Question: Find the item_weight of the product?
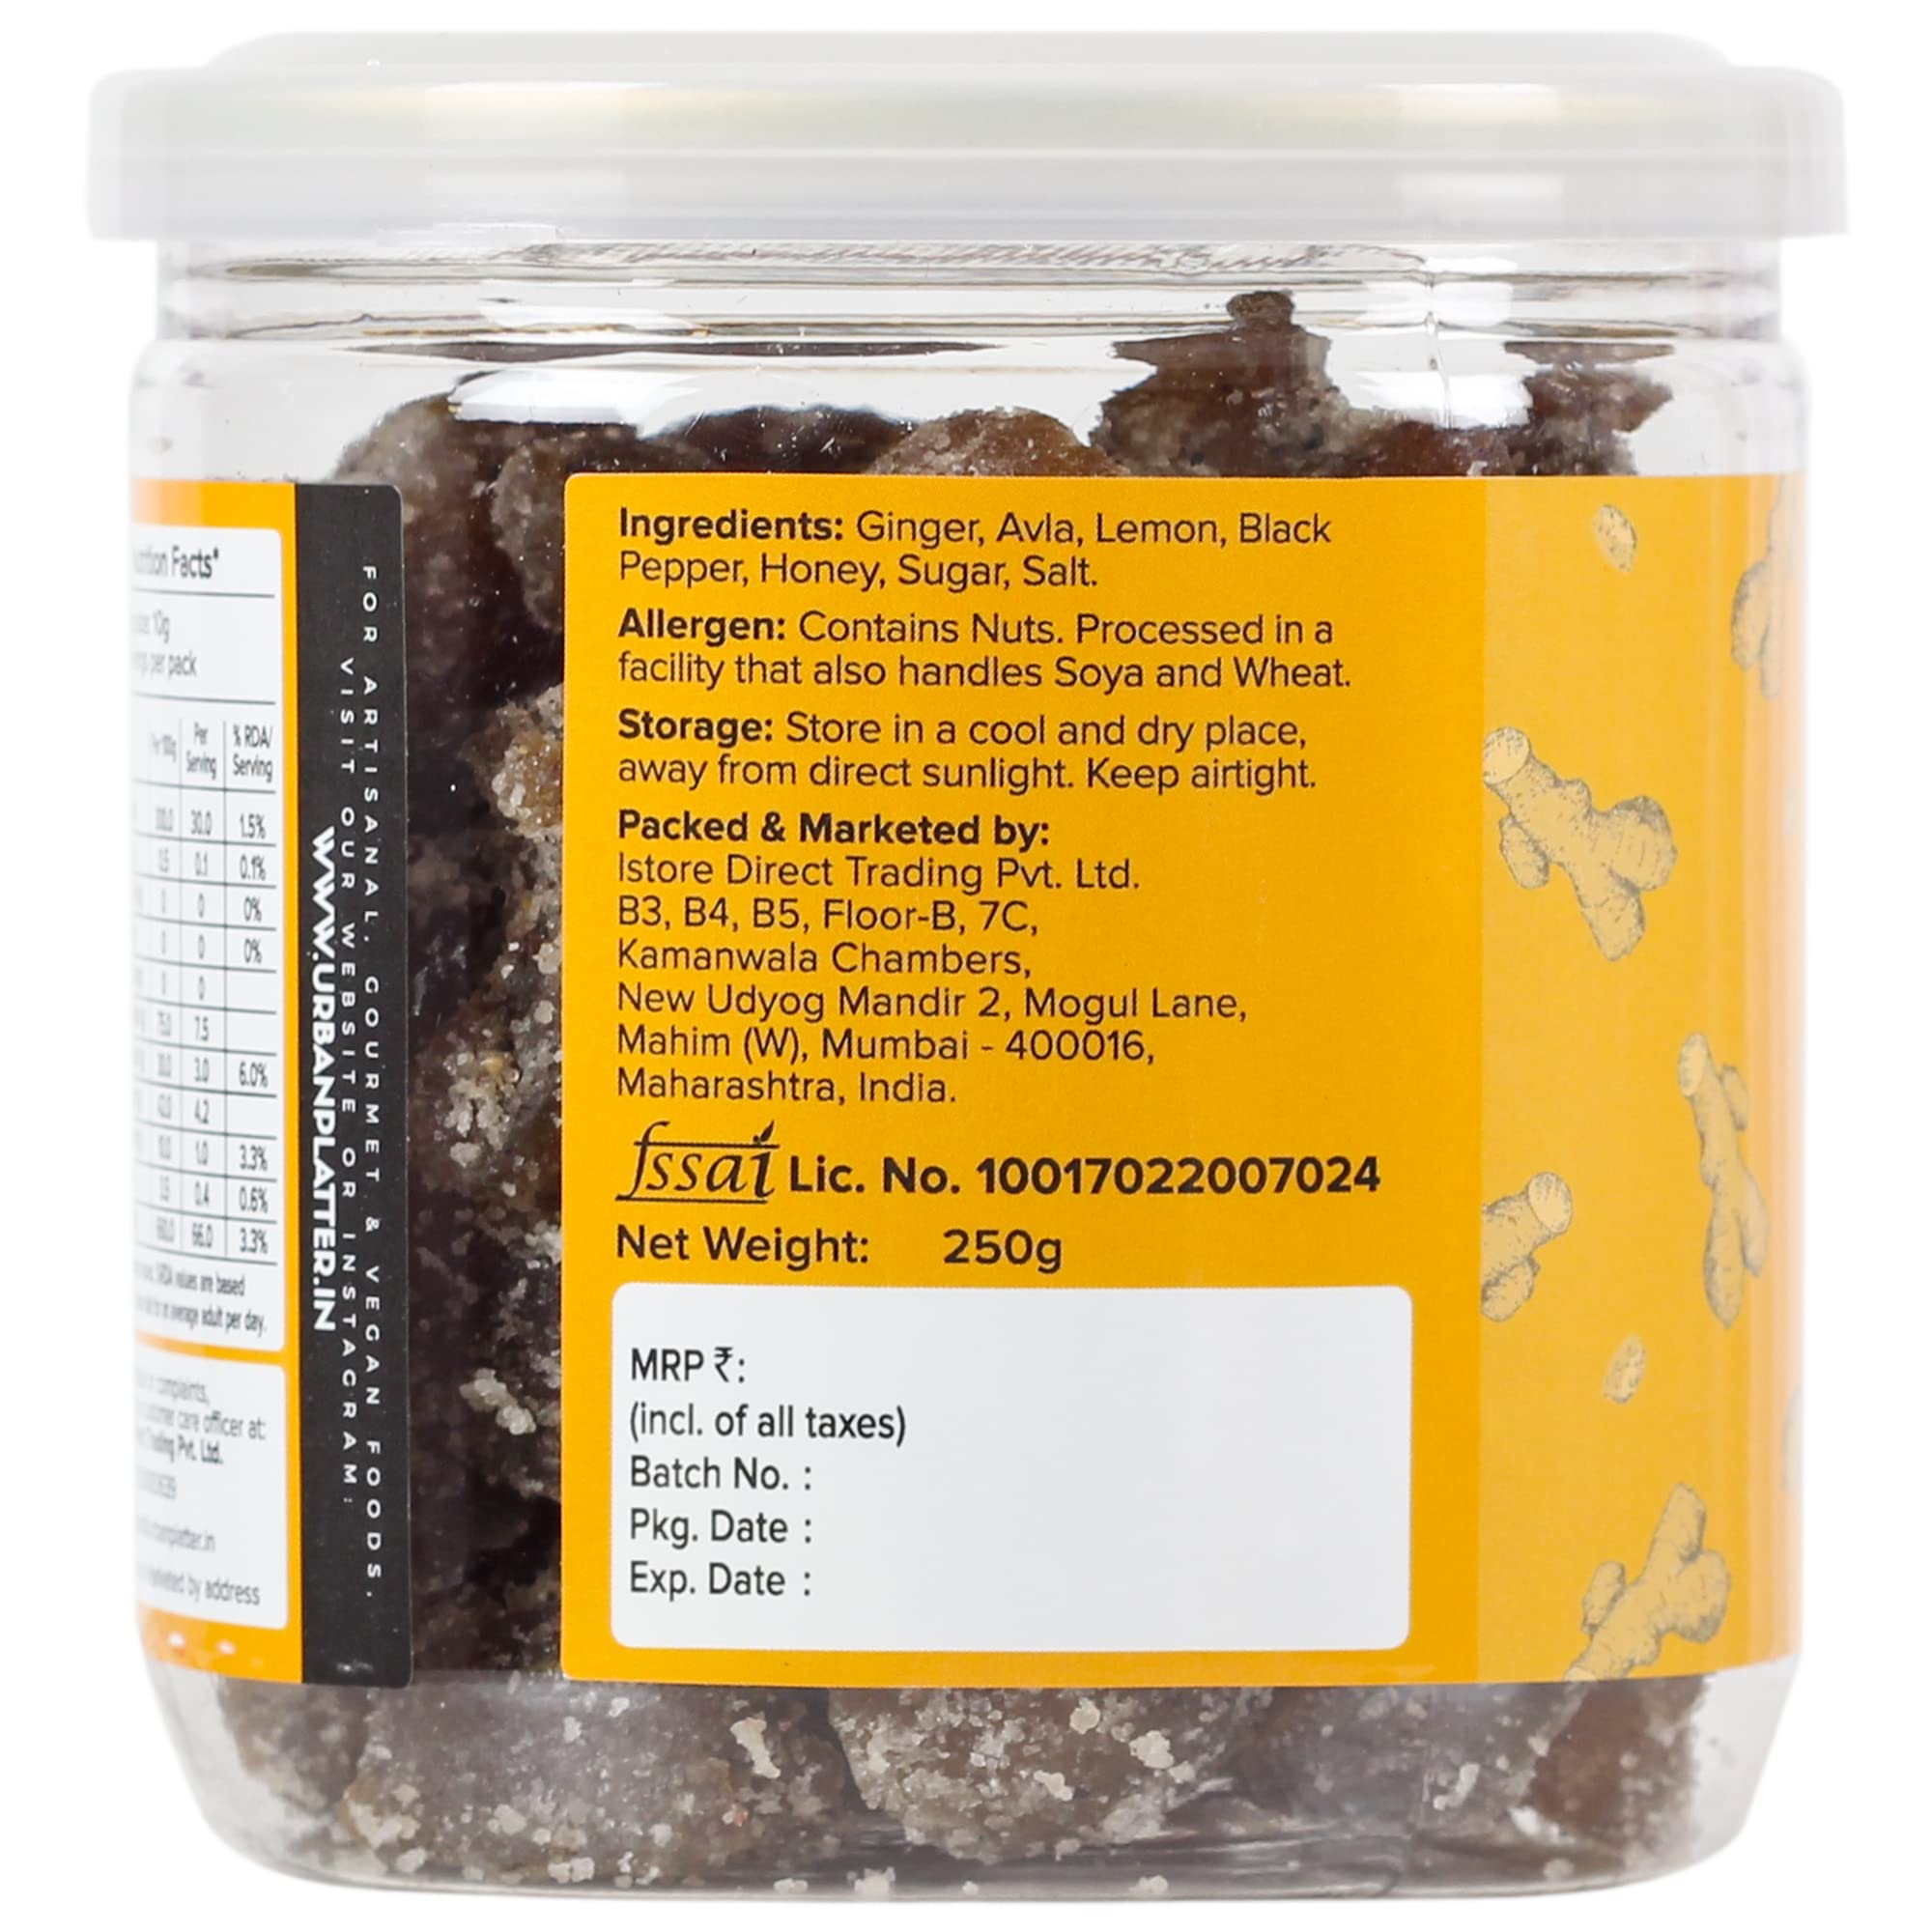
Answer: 0 gram